Charlotte Salomon

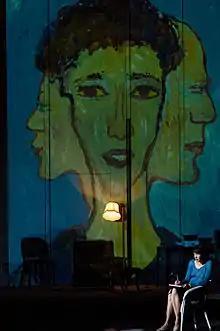
"Charlotte Salomon", world premiere at the Salzburg Festival 2014

There have been several other exhibitions of parts of "Life? or Theater?", and a number of films and plays made about Charlotte Salomon's life, notably "Company of Angels" (2002) by the UK theatre company Horse and Bamboo Theatre which toured the UK, Netherlands and U.S. and in 1981, Dutch director Frans Weisz released a feature film based on her life, entitled "Charlotte", with the Austrian actress Birgit Doll playing the artist and Daberlohn played by Derek Jacobi. In 2011 he made a documentary revealing the contents of her last letter to Wolfsohn.